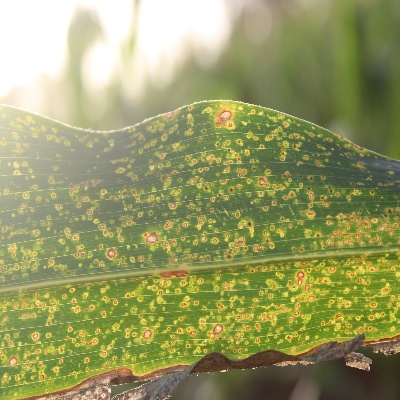
Crop: Maize
Condition: leaf spot